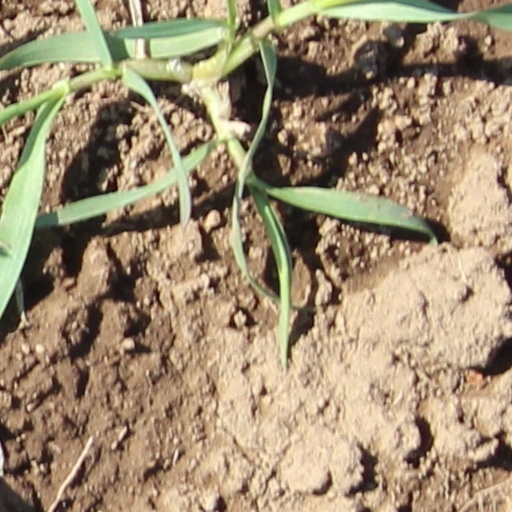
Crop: wheat